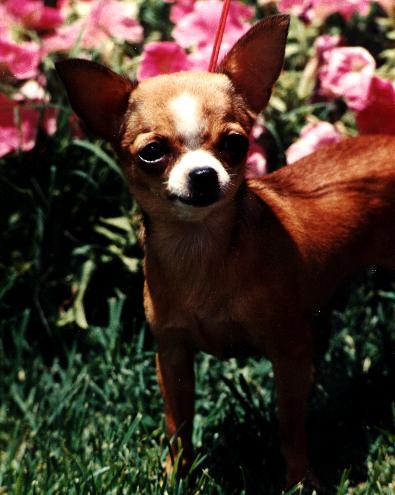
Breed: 420-n000124-Chihuahua